François-Joachim de Pierre de Bernis

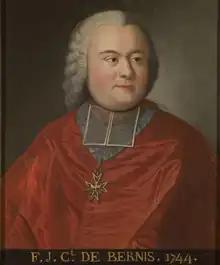

François-Joachim de Pierre de Bernis, comte de Lyonnais (22 May 1715 – 3 November 1794) was a French cardinal and diplomat. He was the sixth member elected to occupy Seat 3 of the Académie française in 1744. Bernis was a prominent figure in the autobiography of Giacomo Casanova, "Histoire de ma vie" ("Story of My Life"), starting from the chapter on "Convent Affairs".